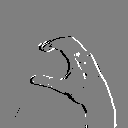
ASL letter: c